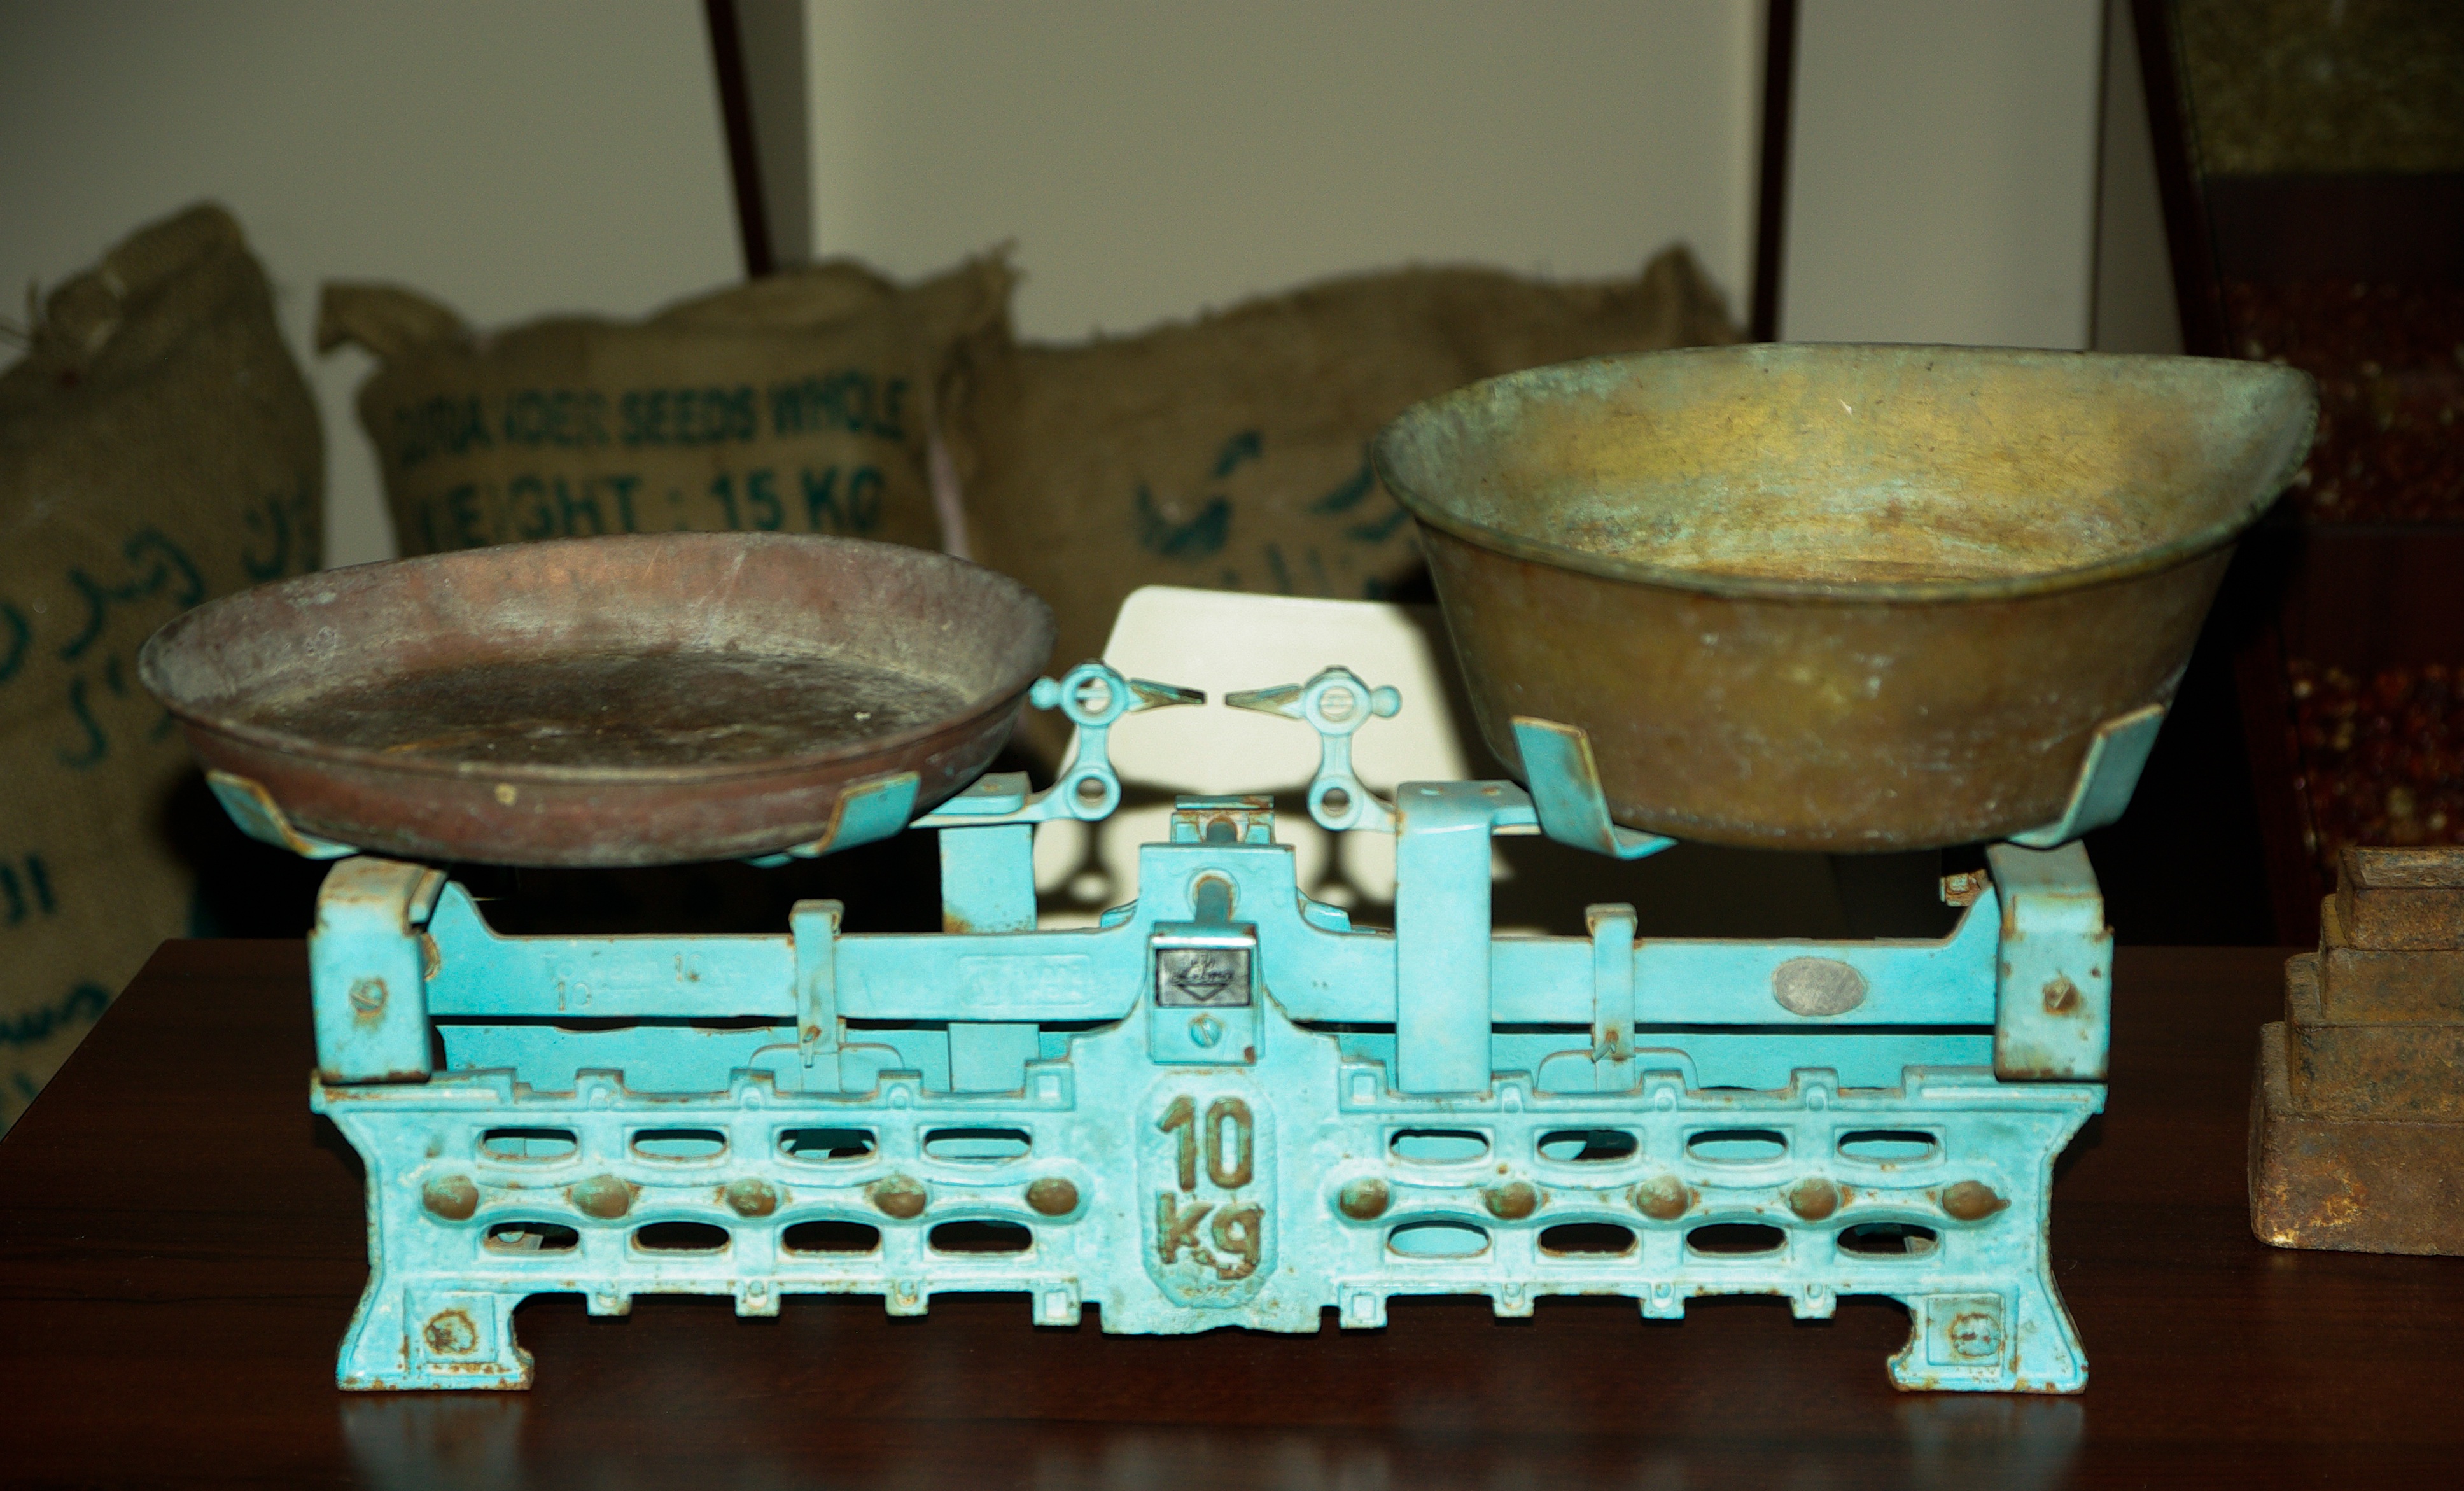
table, wood, antique, old, balance, weigh, weight, lighting, drum, flea market, man made object